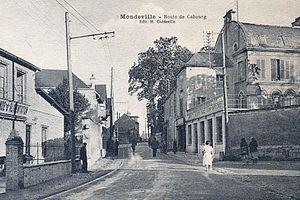
voie du tramway, jamais mis en service, dans le hameau de Clopée à Mondeville dans la banlieue de Caen.
Le tramway de Caen est un mode de transport en commun à voie métrique ayant fonctionné à Caen de 1901 à 1937. Il fait suite à un premier réseau de transport à traction hippomobile créé à la fin du XIXᵉ siècle. Le tramway est exploité par la compagnie générale de traction par le biais de la compagnie des tramways électriques de Caen. Pour des raisons de coût, le tramway est abandonné au profit de l'autobus en 1937.
Clopée est un quartier de Mondeville dans le Calvados. La partie de cet ancien hameau située en rive droite du Biez a été rattachée de 1780 à 1849 à Colombelles.